Bethlehem Key Highway Shipyard

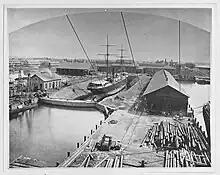
Baltimore Dock in 1880

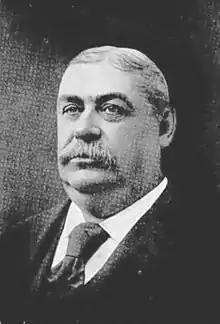
William T. Malster (1843-1907), in 1897

Malster & Reanie (1872-1880) built yachts and other ships. William T. Malster (1843-1907) was the Mayor of Baltimore from 1897 to 1899. Malster was the son of a Confederate Colonel.